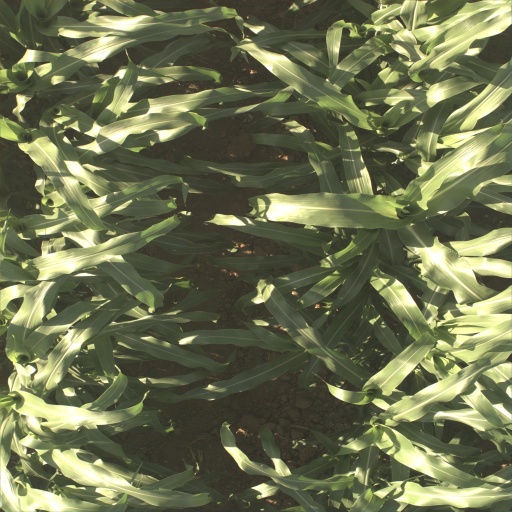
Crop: sorghum